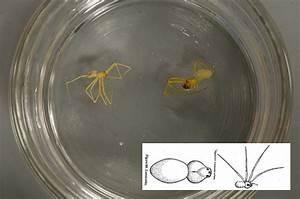
spider